Christian culture

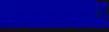
ChristianCinema.com is a website that lists movies related to Christianity.

In mainstream Nicene Christianity, there is no restriction on kinds of animals that can be eaten. This practice stems from Peter's vision of a sheet with animals, in which Saint Peter "sees a sheet containing animals of every description lowered from the sky." Nonetheless, the New Testament does give a few guidelines about the consumption of meat, practiced by the Christian Church today; one of these is not consuming food knowingly offered to pagan idols, a conviction that the early Church Fathers, such as Clement of Alexandria and Origen preached. In addition, Christians traditionally bless any food before eating it with a mealtime prayer (grace), as a sign of thanking God for the meal they have.